Jacob van Lennep

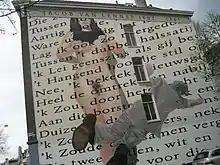
Wall poem ("To a Rose") in Amsterdam

His first poetical efforts had been translations from Byron, of whom he was an ardent admirer, and in 1826 he published a collection of original "Academische Idyllen" [Academic Idylls], which had some success.